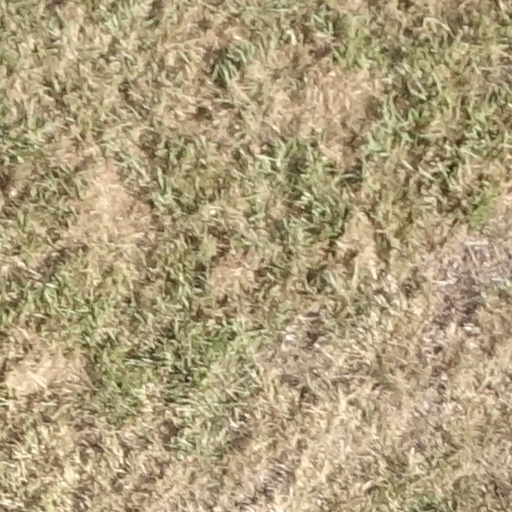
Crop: sorghum